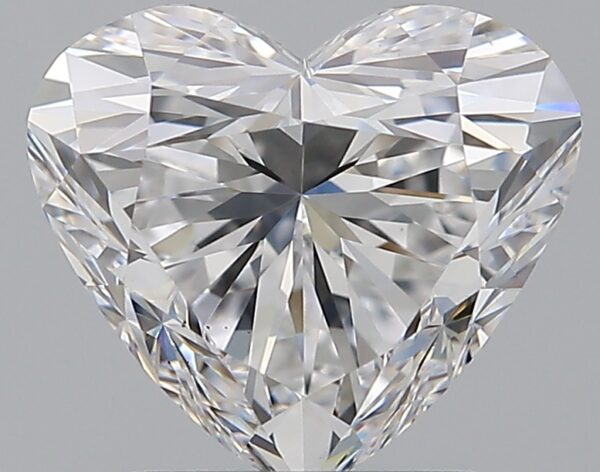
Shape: heart
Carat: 2.02
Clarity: VS1
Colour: D
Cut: EX
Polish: EX
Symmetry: EX
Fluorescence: N
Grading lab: GIA
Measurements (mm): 7.66 x 8.69 x 5.22